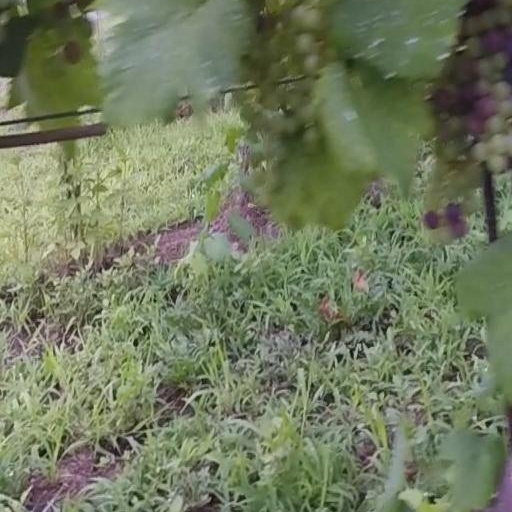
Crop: grape